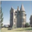
Label: castle